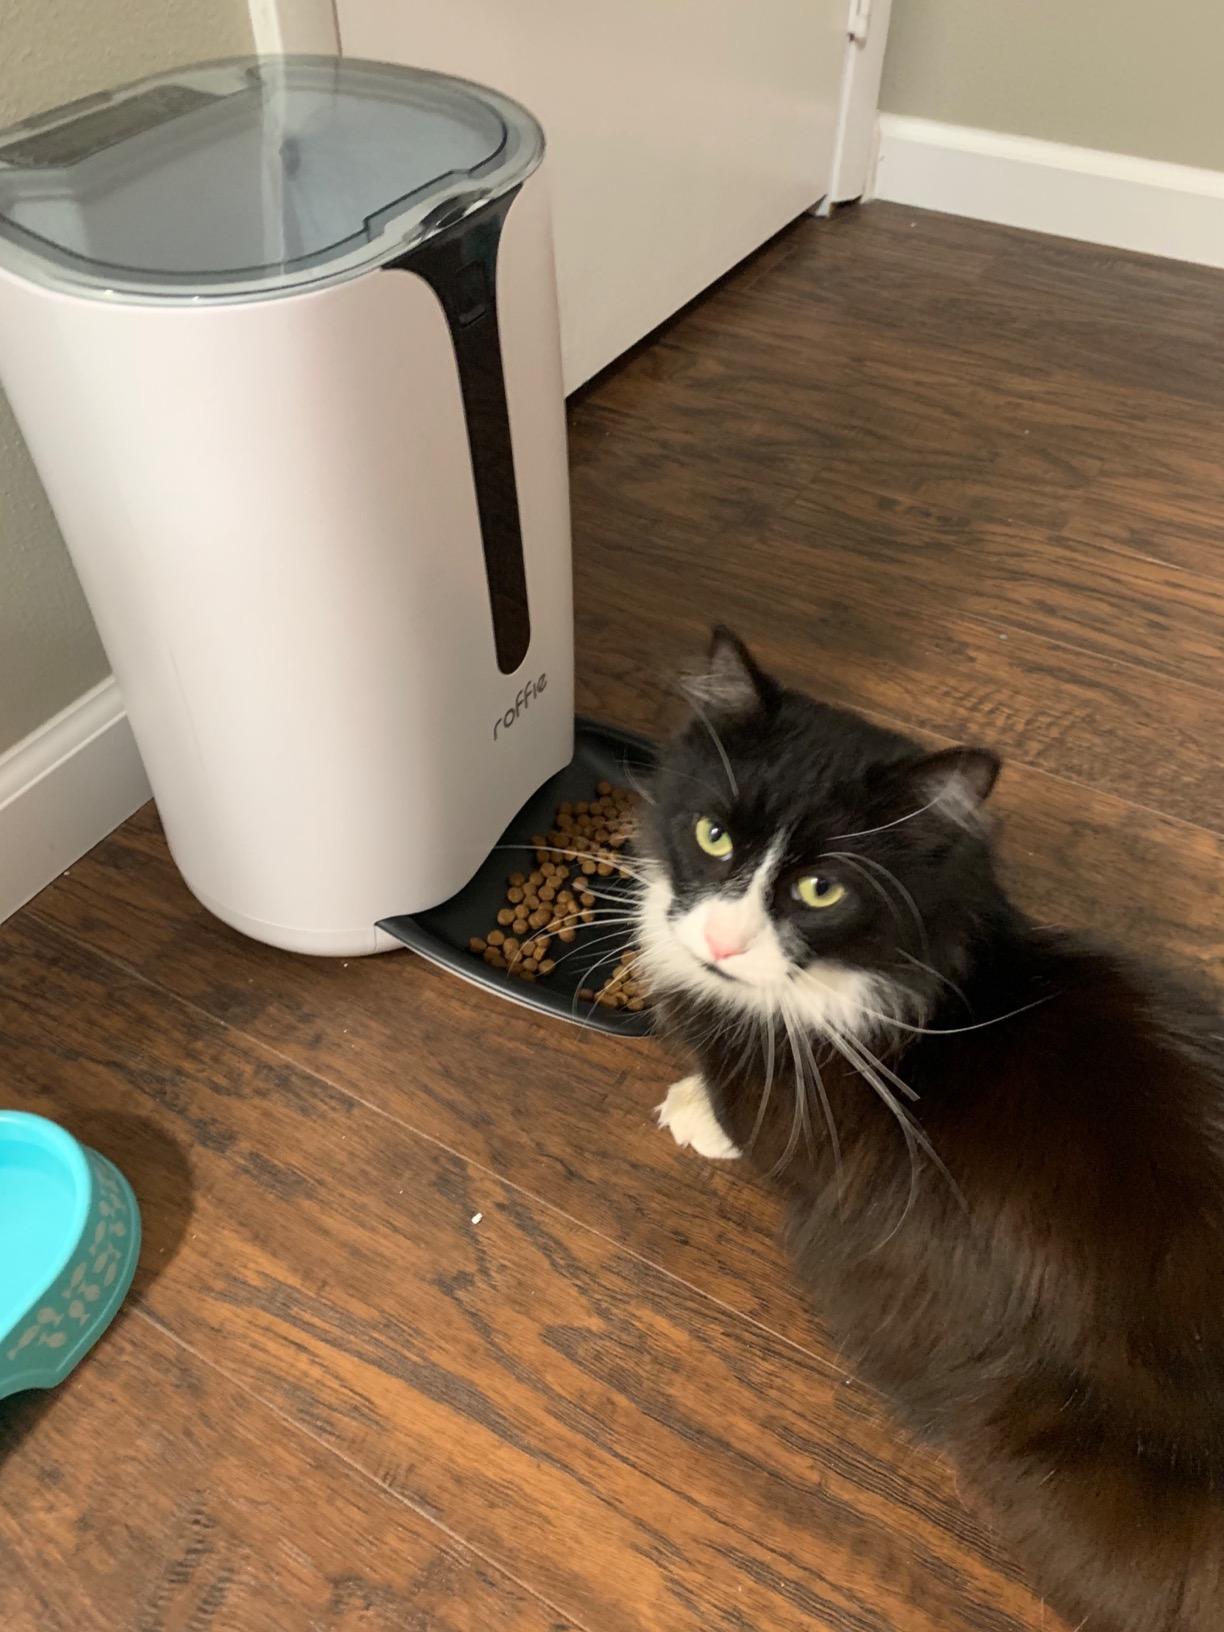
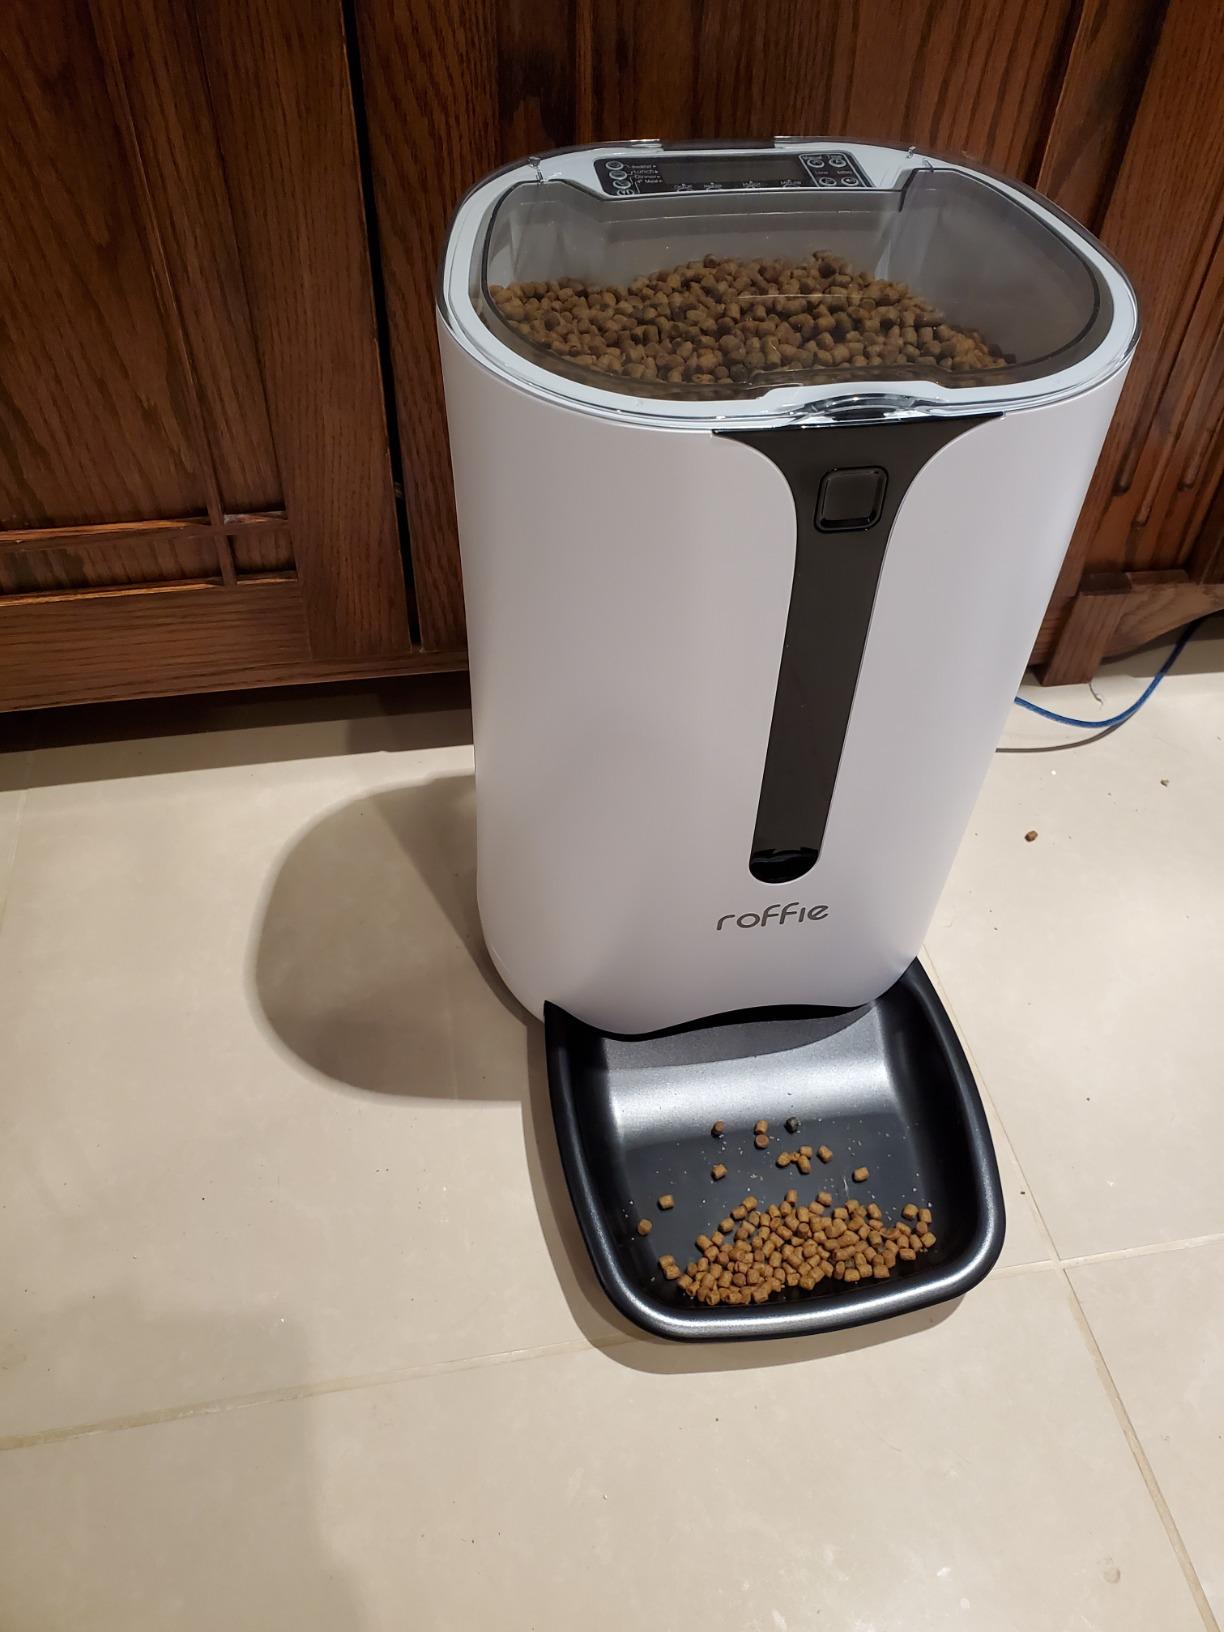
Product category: items_feeder
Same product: yes